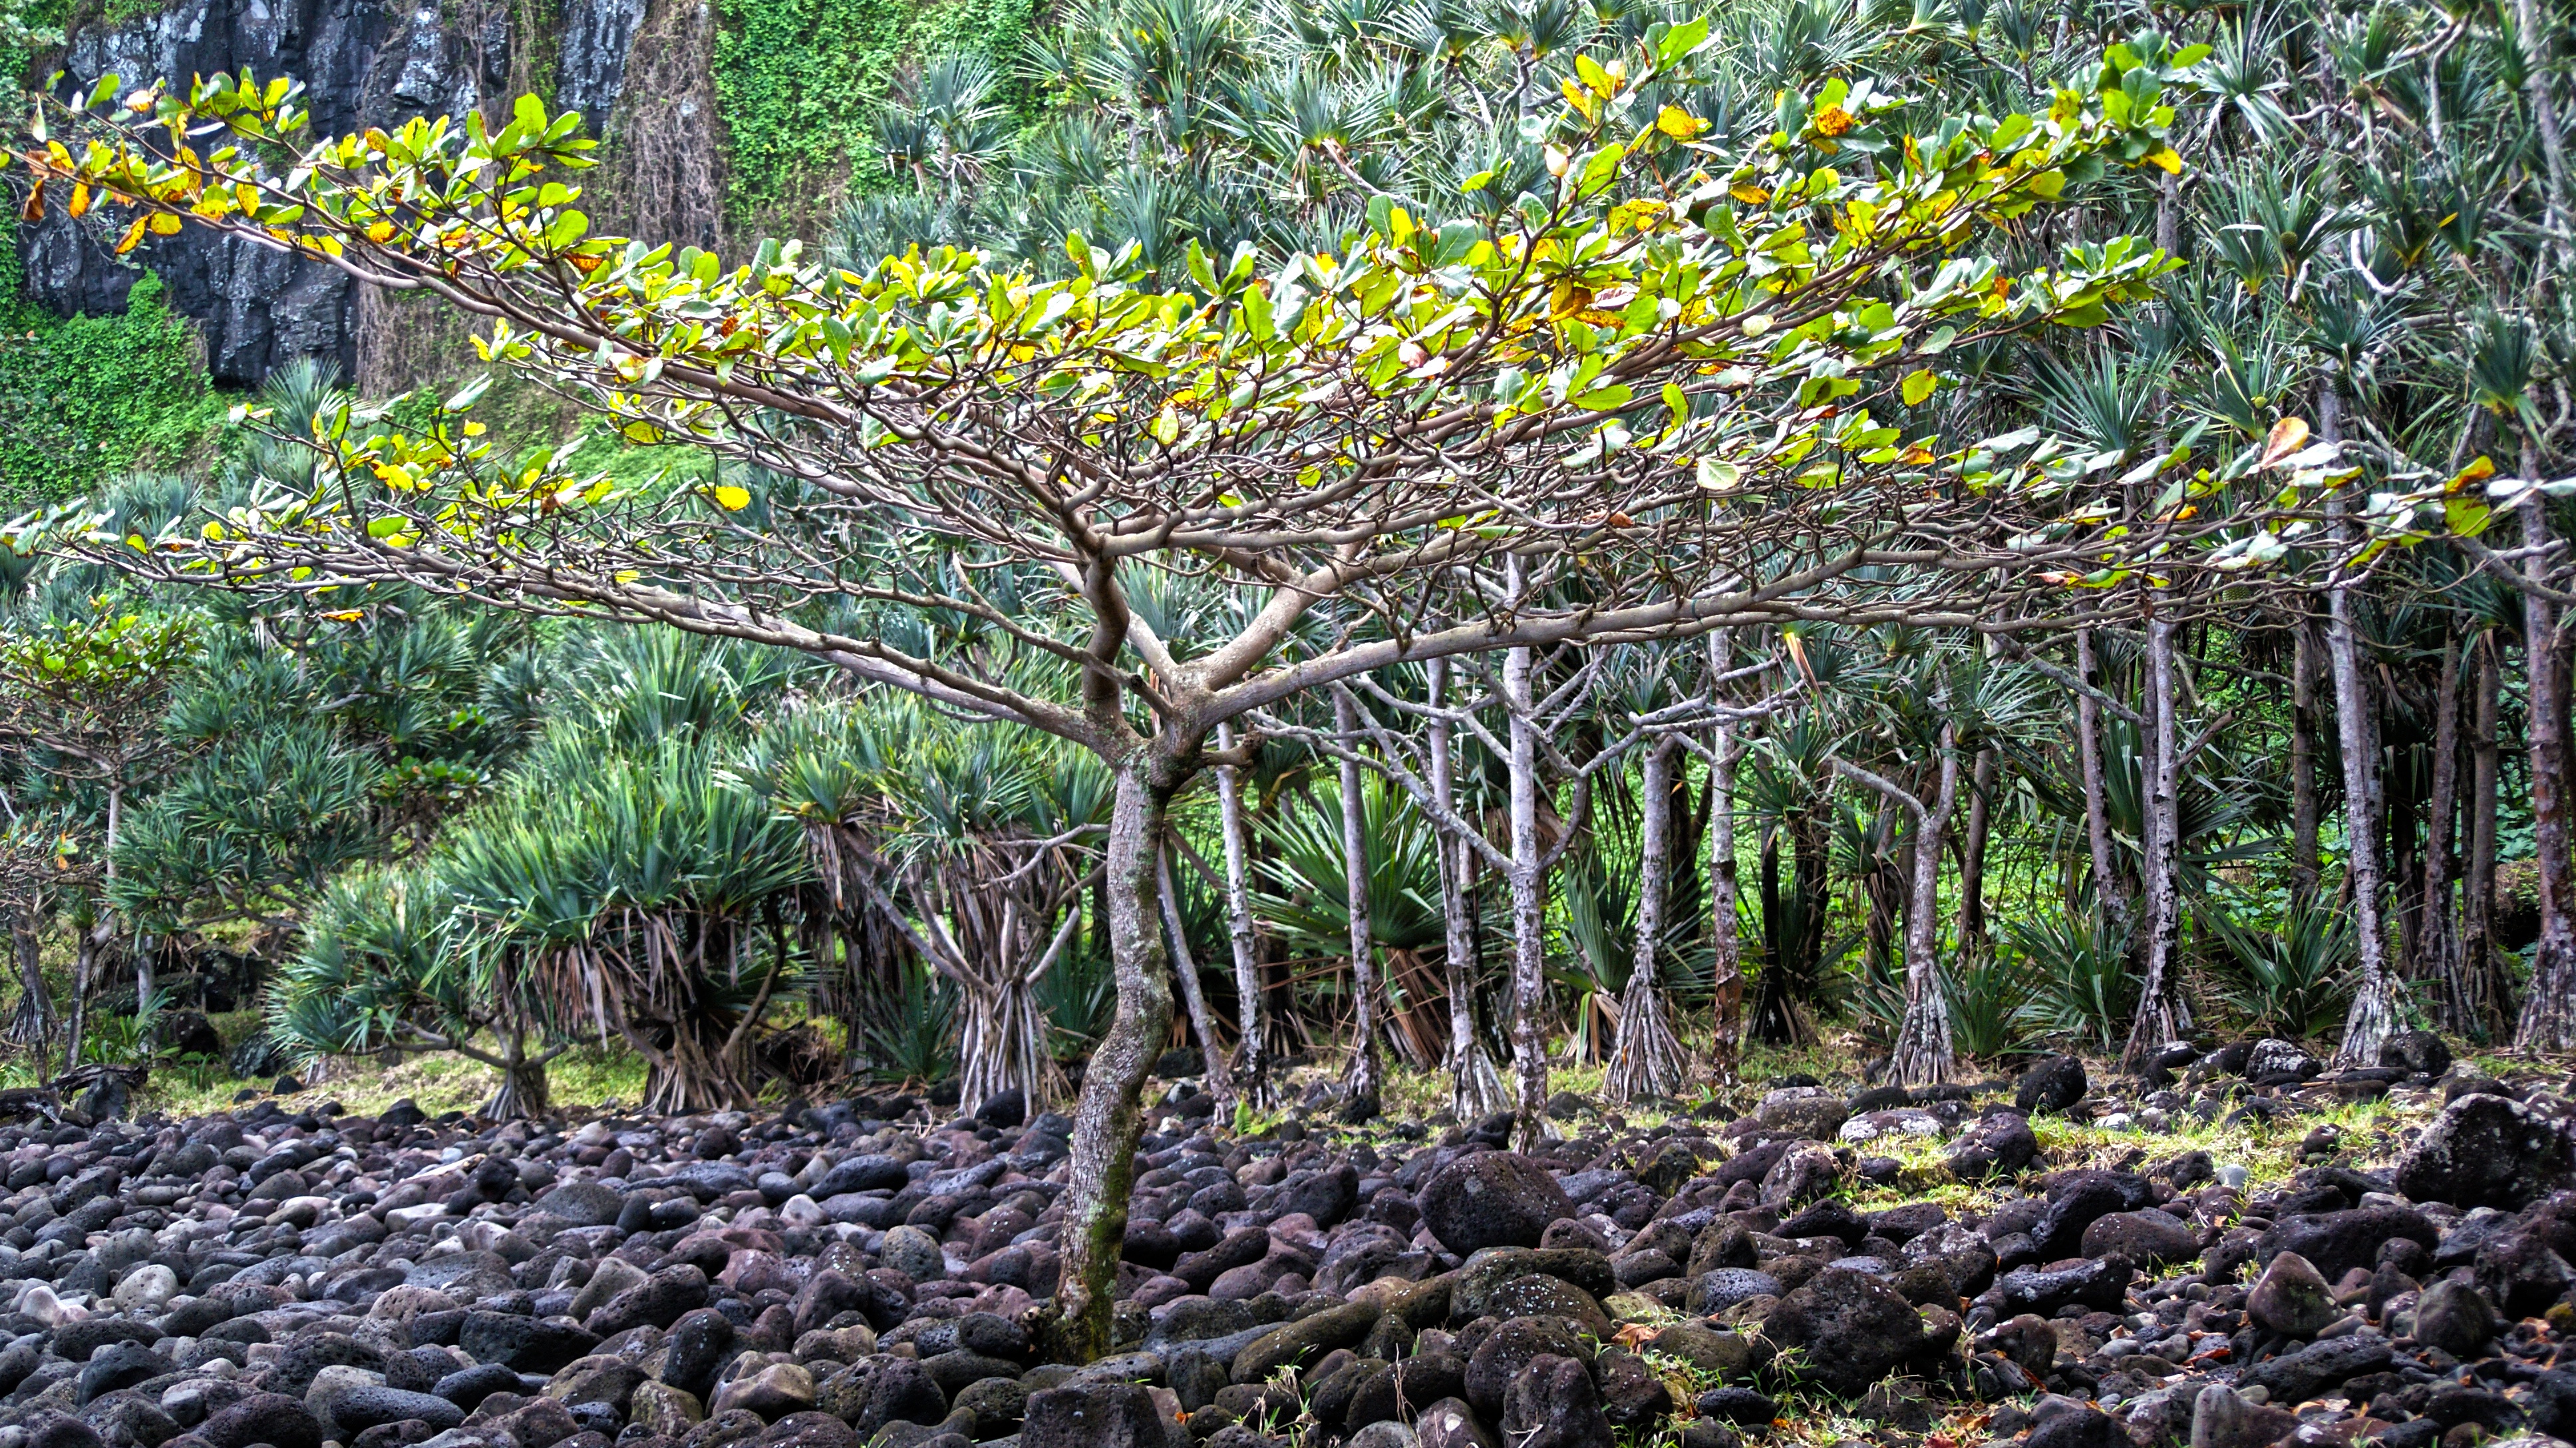
landscape, tree, forest, plant, fruit, leaf, flower, food, jungle, produce, soil, botany, garden, flora, vegetation, shrub, rainforest, plantation, woodland, ecosystem, flowering plant, reunion island, woody plant, land plant, cold lava